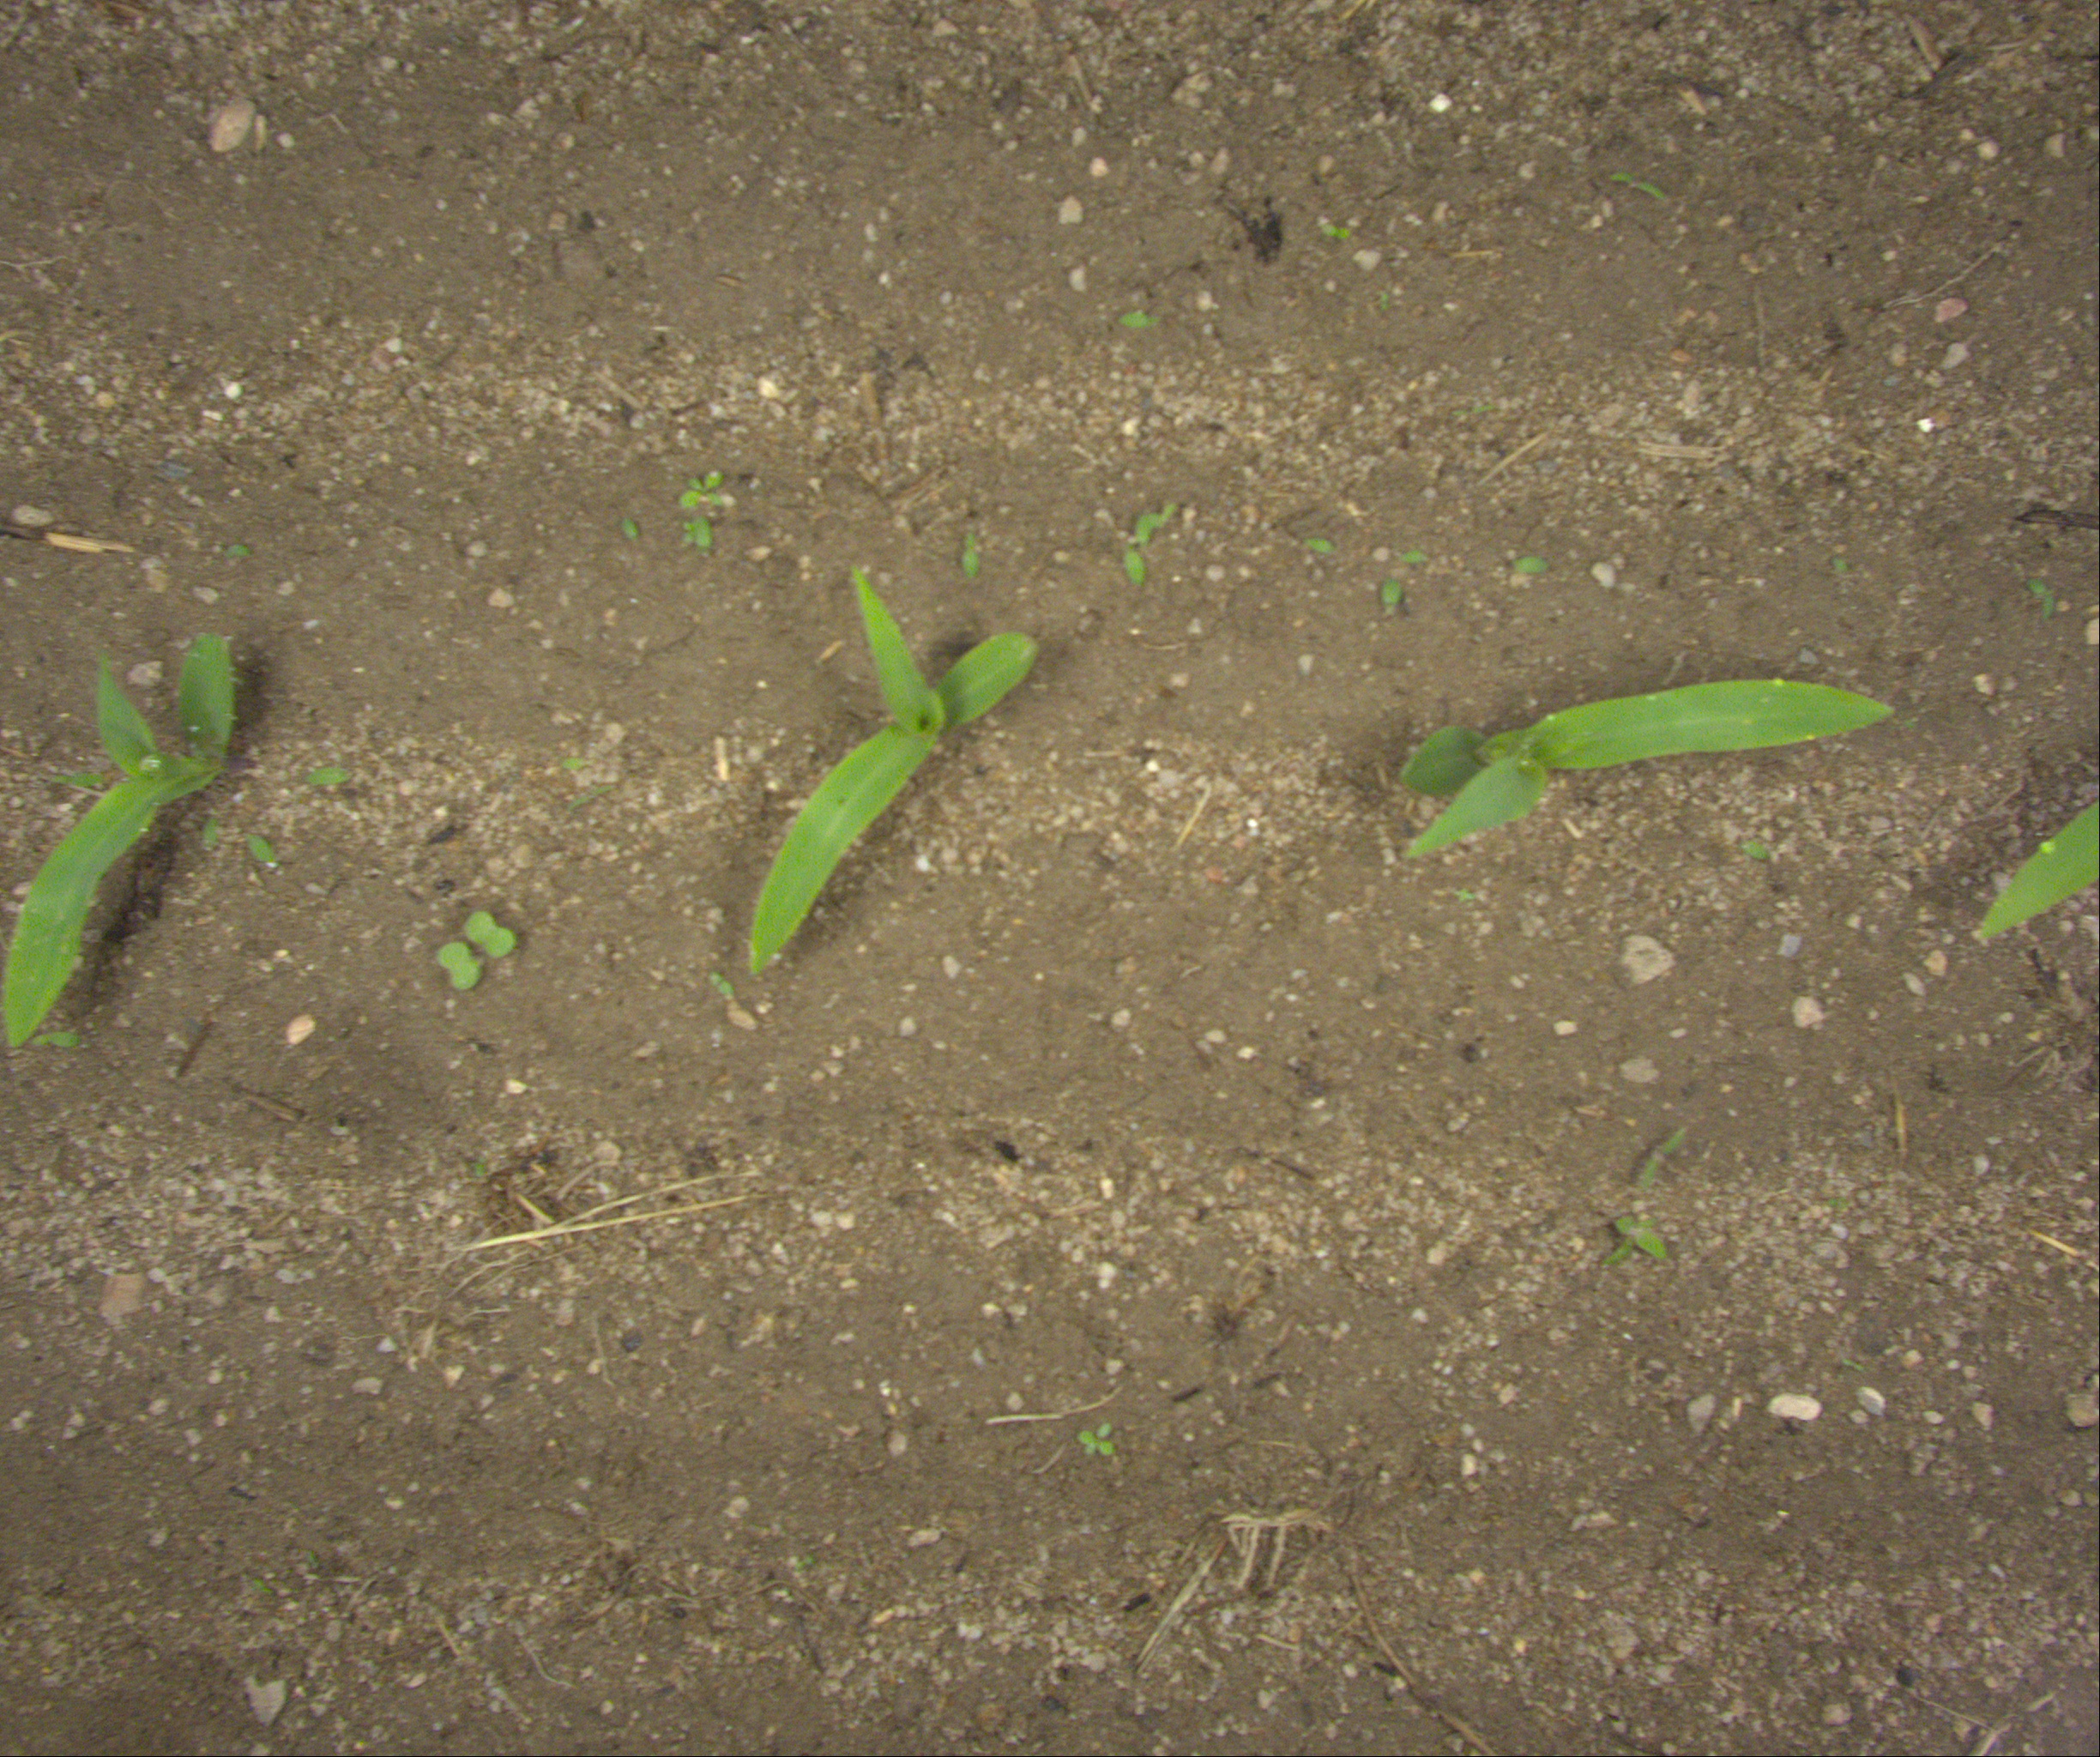
Crop: maize
Objects: maize, maize, maize, stem_maize, stem_maize, stem_maize